Passover Seder

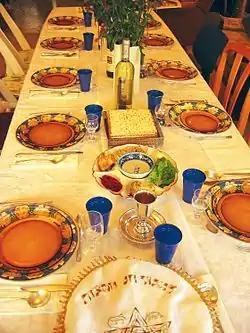
Table set for the Passover Seder

The Passover Seder is a ritual feast at the beginning of the Jewish holiday of Passover. It is conducted throughout the world on the eve of the 15th day of Nisan in the Hebrew calendar (i.e., at the start of the 15th; a Hebrew day begins at sunset). The day falls in late March or in April of the Gregorian calendar. Passover lasts for seven days in Israel and, among most customs, eight days in the Jewish diaspora. Where seven days of Passover are observed, a seder is held on the first night; where eight days are observed, seders are often held on the first two nights, the 15th and 16th of Nisan.